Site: brandenburg
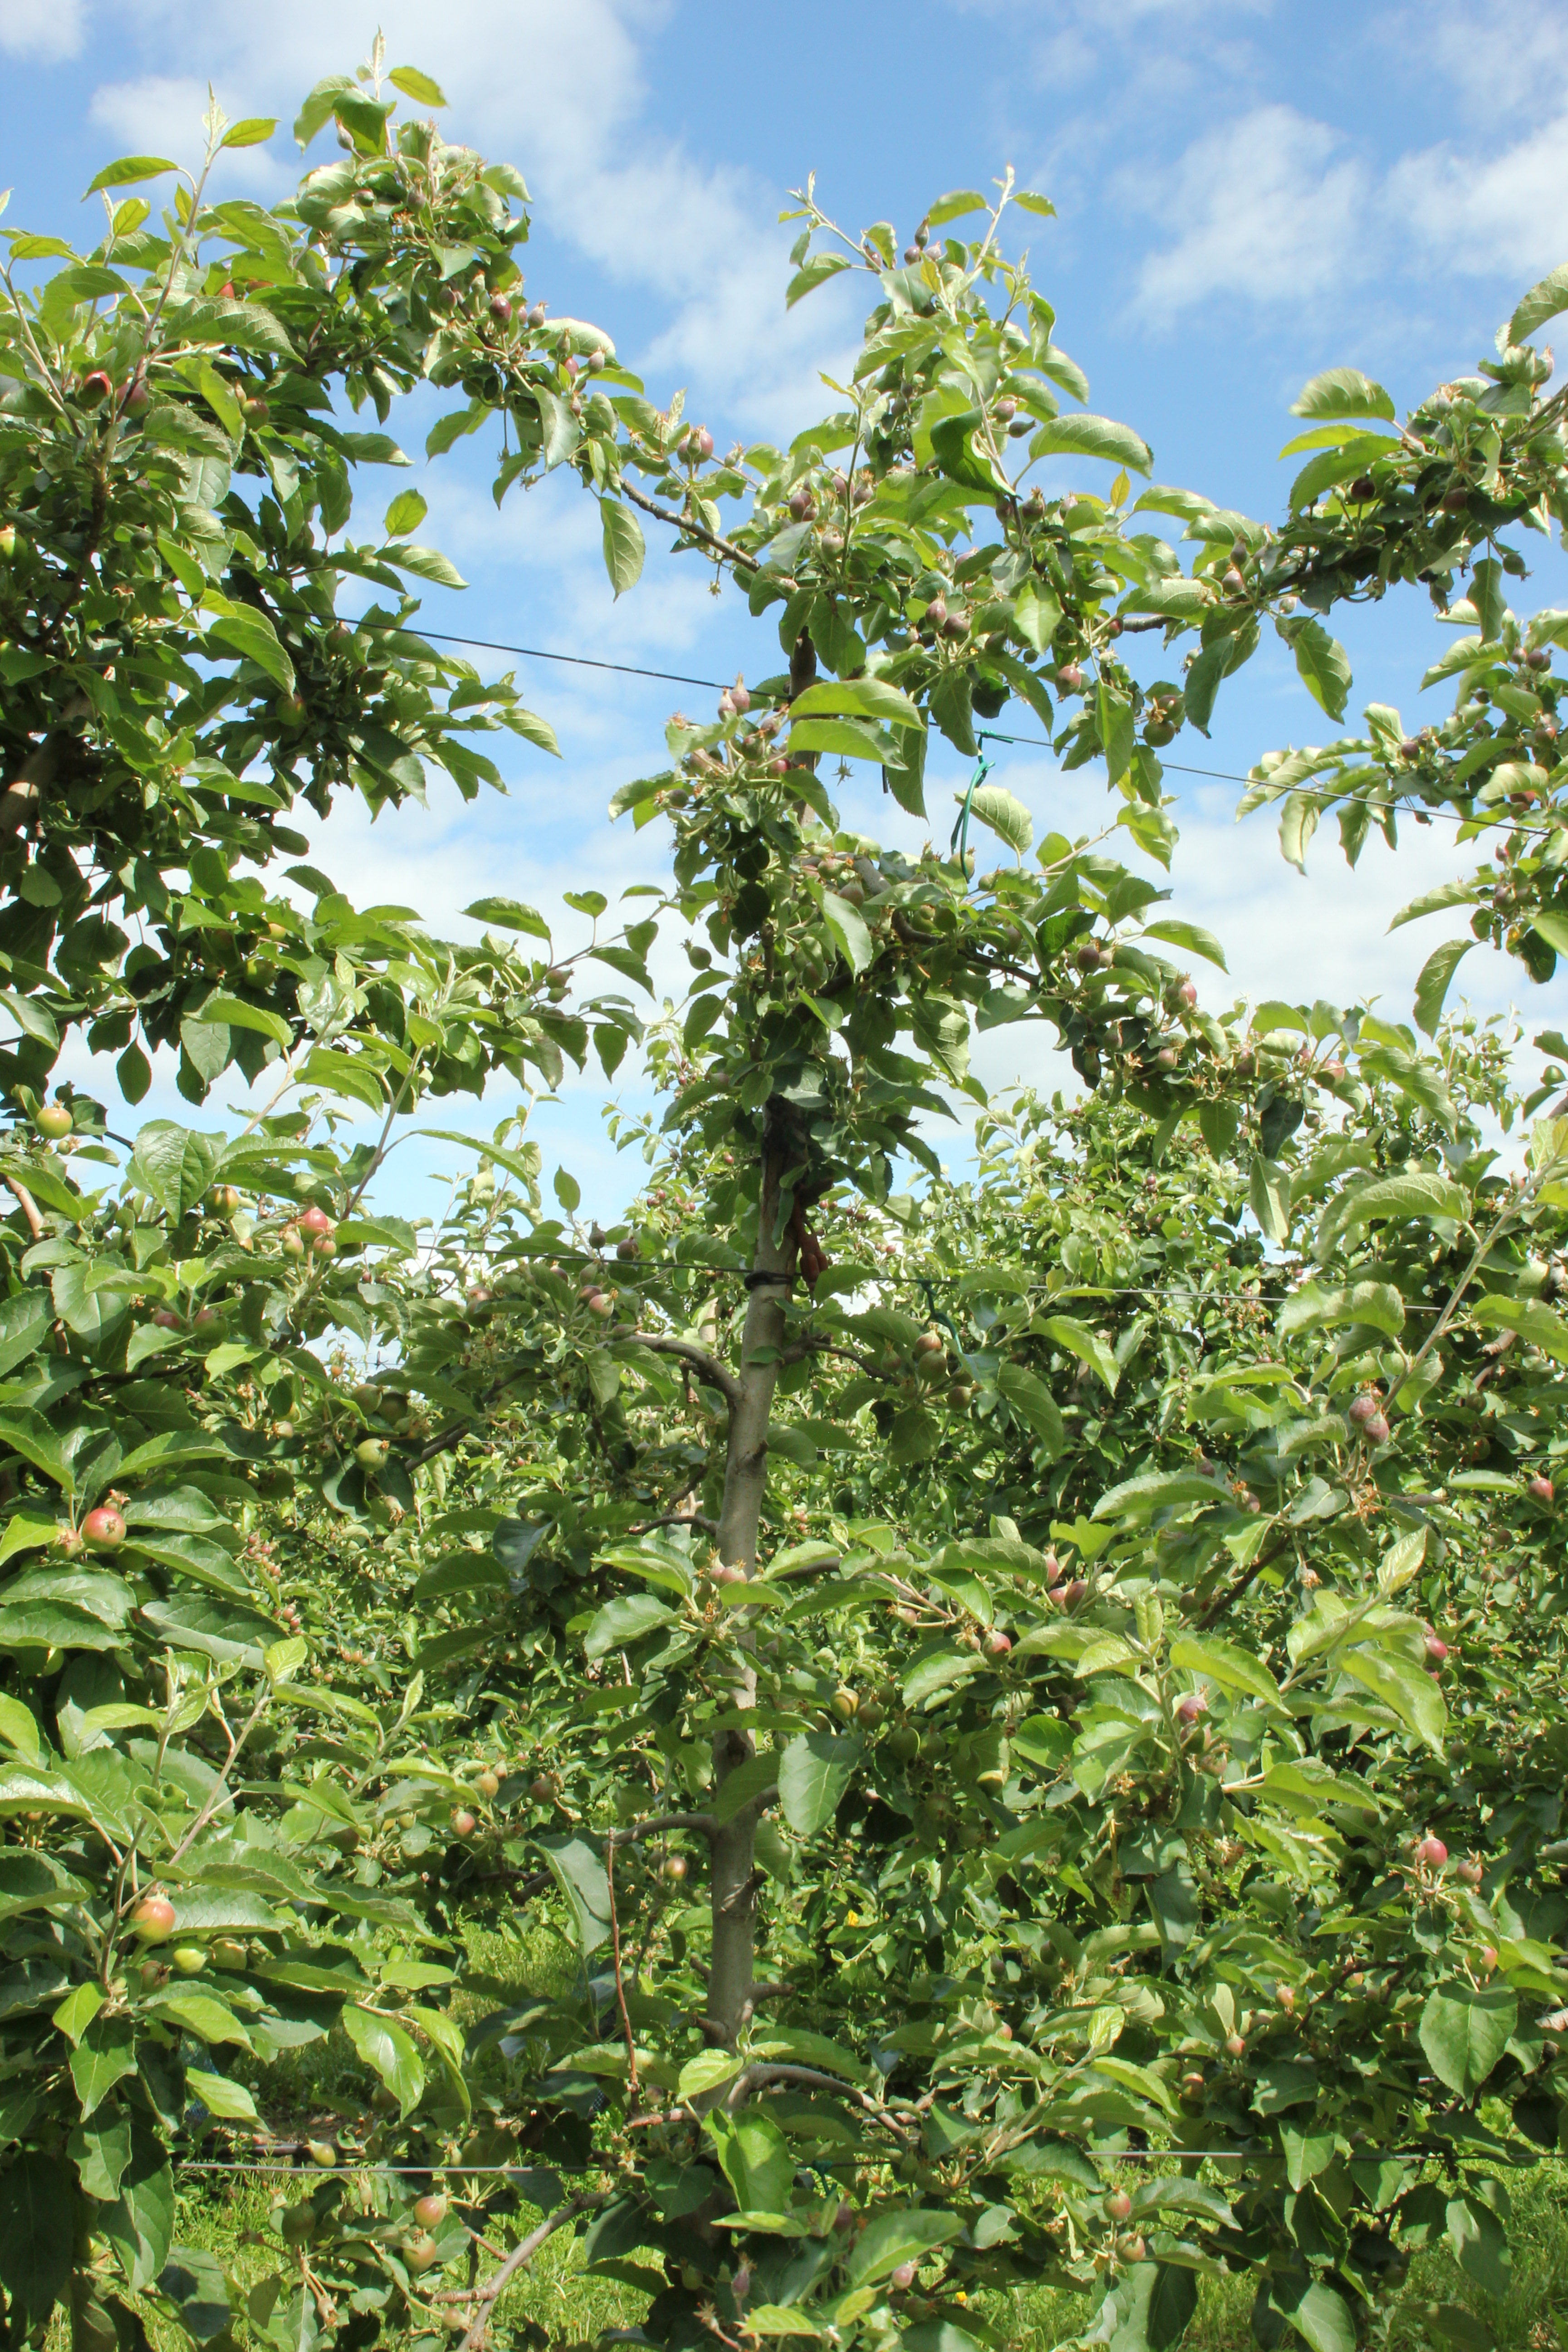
Growth stage (BBCH 72): Development of fruit